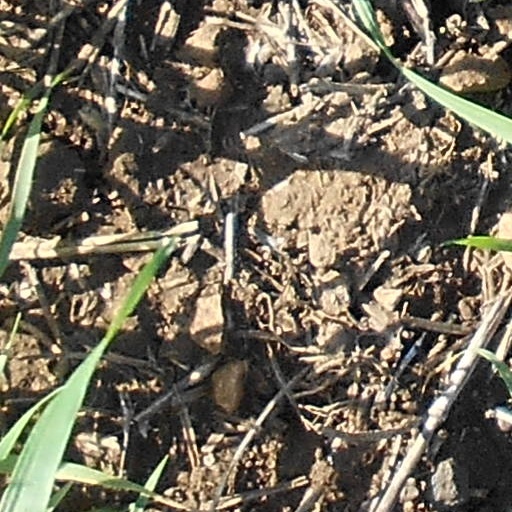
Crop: wheat